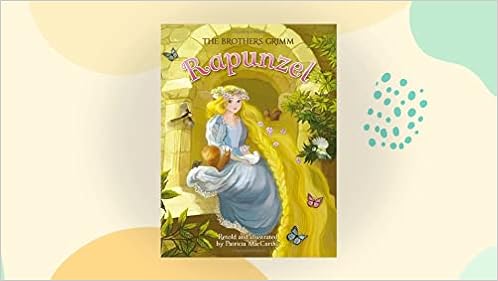
Rapunzel
Category: Books
Amazon.com Review Caldecott Medalist Trina Schart Hyman's Rapunzel hearkens to a time of dark forests, forbidden gardens, and secrets locked away in a tower. Rapunzel is an innocent, barefooted beauty with "long blonde hair, as thick and glowing as sunlight or beaten gold." This version of Rapunzel is retold by Barbara Rogasky, who also collaborated with Hyman on The Golem , The Water of Life , and an illustrated collection of poetry for children, Winter Poems . Rogasky's version of this fairy tale flows along in the best of old-fashioned, once-upon-a-time cadences, such as when the prince hears "Rapunzel's sweet, lonely voice singing a song that pierced his heart." As for the witch, Mother Gothel, "she was so feared that even people who had never seen her had nightmares about her." A not-to-be-missed fairy tale for eager readers and listeners who have a soft spot for enchanting adventure stories with happy endings. (Ages 5 to 9) From Publishers Weekly Trina Schart Hyman fans will be glad to know that Rapunzel, retold by Barbara Rogasky, originally published in 1982, is back in print. The artist frames her dark and dramatic full-page and vignette illustrations in repeated pattern borders, and evokes the detailing and care of quiltmaking as she pieces together the images of this classic story. Copyright 2001 Cahners Business Information, Inc.
Features: A wicked witch catches a man taking rampion from her garden, forces him to give her his daughter, Rapunzel, and imprisons the girl in a high tower until she is rescued by a prince, in a version of a classic fairytale first published in 1982. An ALA Notable Book. Reissue.